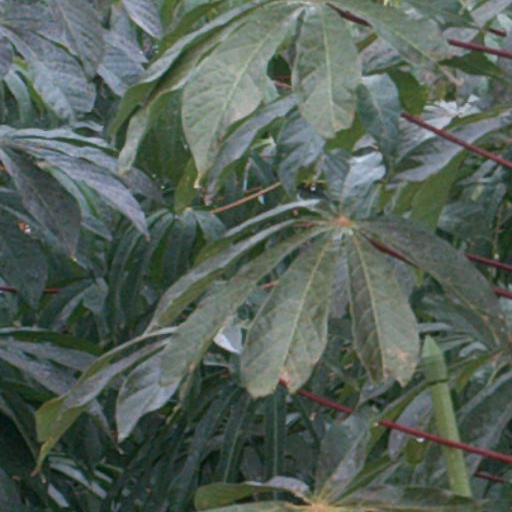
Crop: cassava